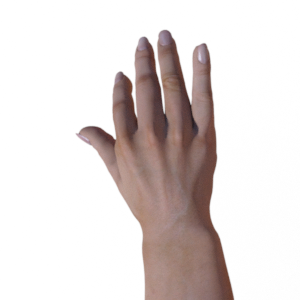
Label: paper